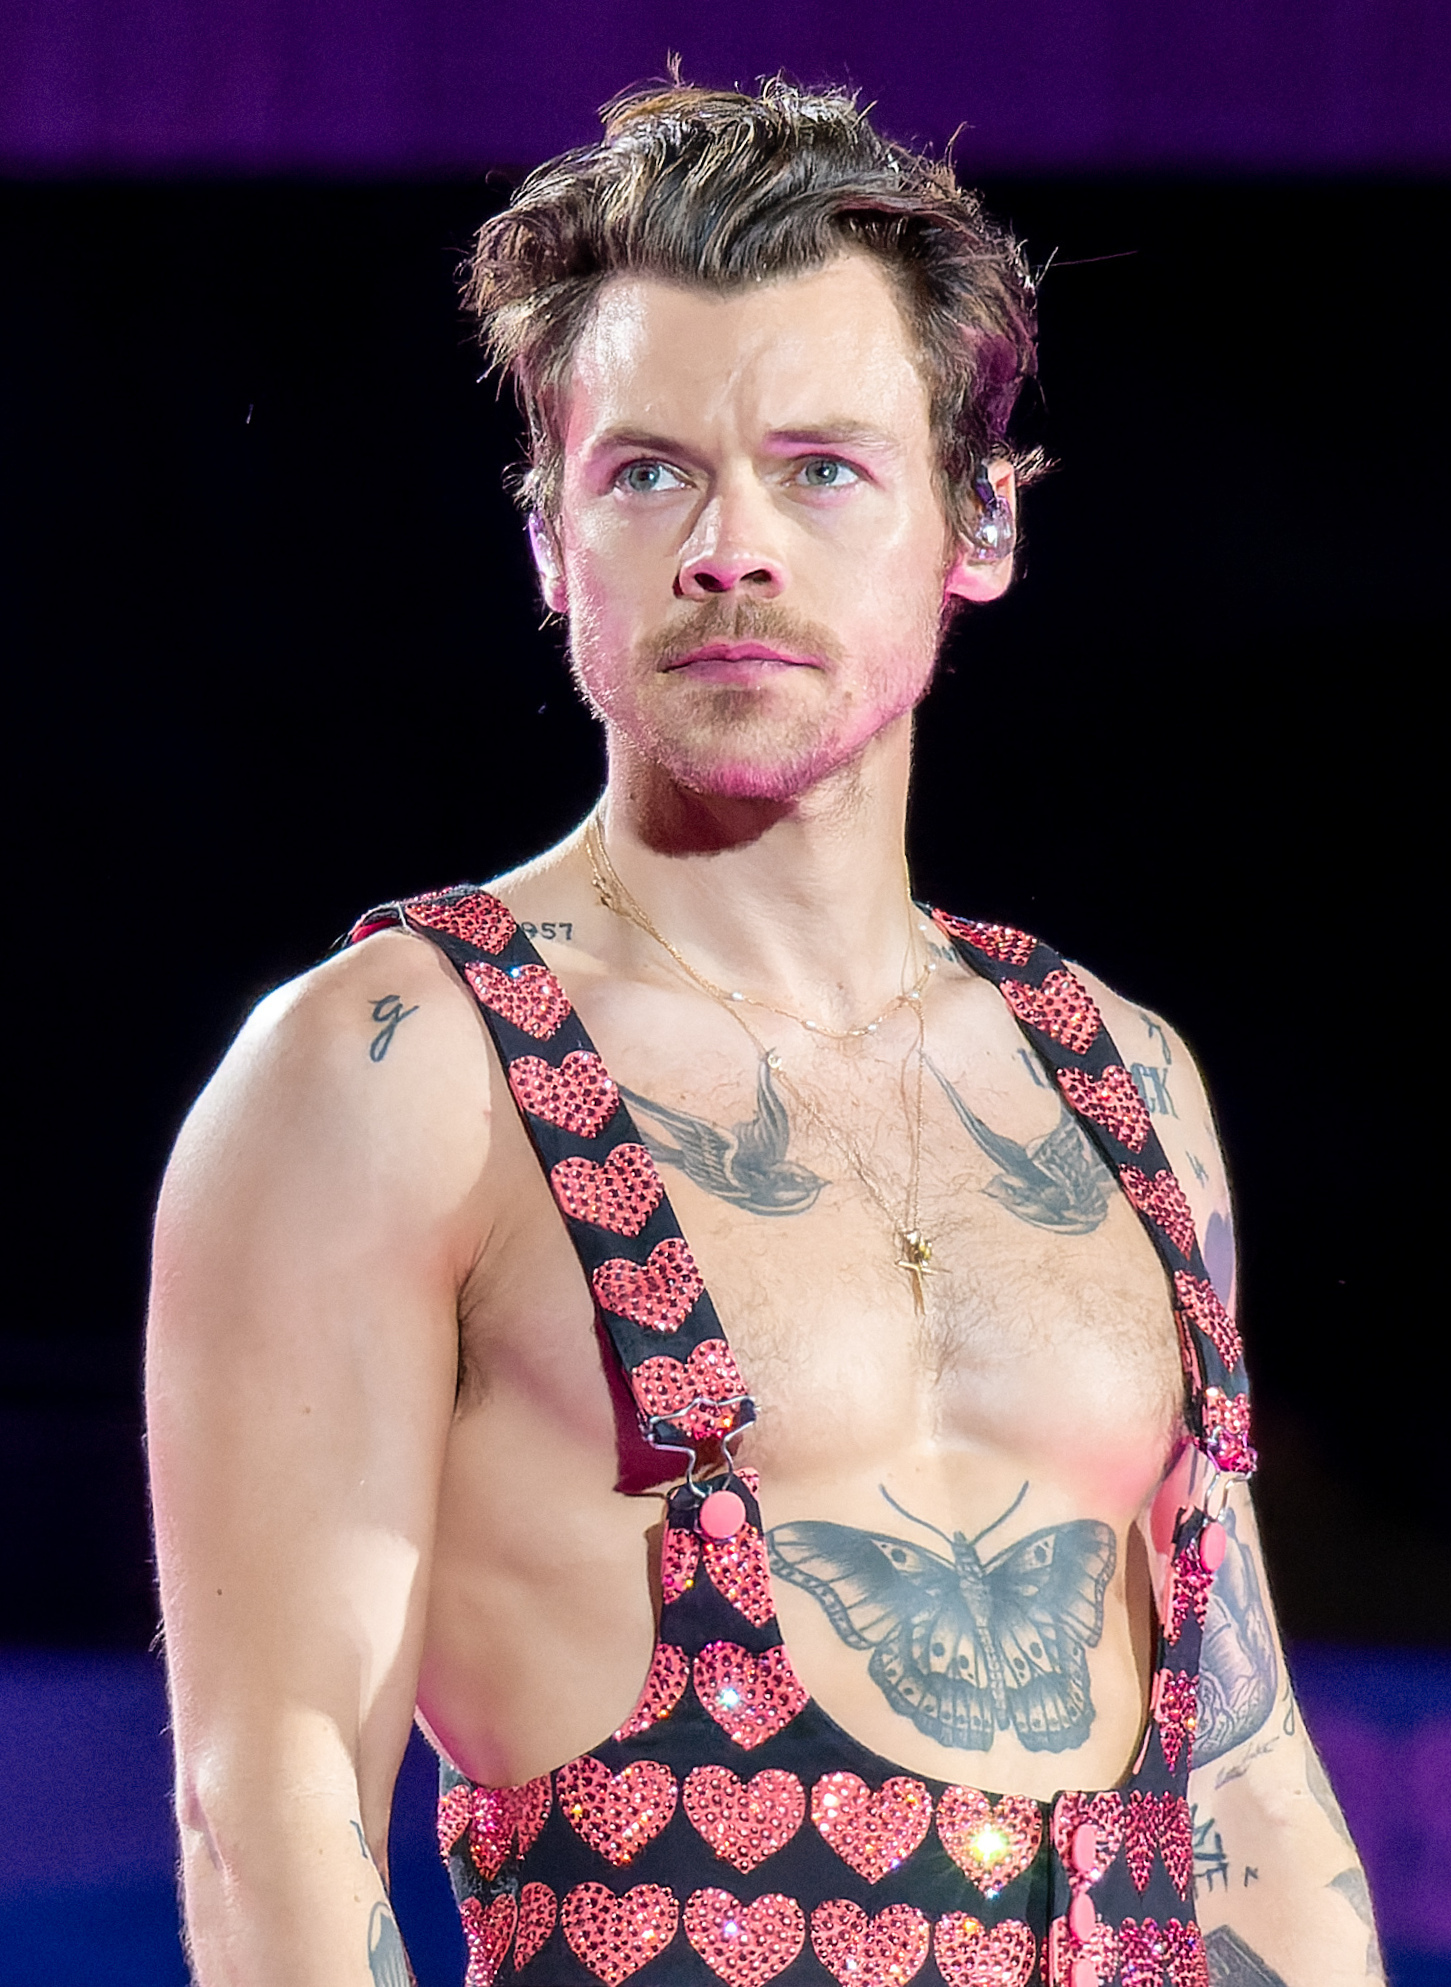
แฮร์รี สไตลส์

| name = แฮร์รี สไตลส์
| image = HarryStylesWembley170623 (65 of 93) (52982678051) (cropped 2).jpg
| caption = สไตลส์ขณะกำลังแสดงที่สนามกีฬาเวมบลีย์ ค.ศ. 2023
| birth_name = แฮร์รี เอ็ดเวิร์ด สไตลส์
| birth_place = เรดดิตช์ ประเทศอังกฤษ
| years_active = 2010–ปัจจุบัน
| module = Infobox musical artist
| embed = yes
| instruments = เสียงร้อง
| genre = hlist|ป็อป|ซอฟต์ร็อก|ป็อปร็อก|นิวเวฟ|ซินท์ป็อป|บริตป็อป
| origin = โบสถ์โฮล์มส์ ประเทศอังกฤษ
| current_member_of = วันไดเรกชัน
| signature = Harry Styles signature.svg
| signature_size = 100px
| signature_alt = Autographed signature of Harry Styles in ink
แฮร์รี เอ็ดเวิร์ด สไตลส์ (; เกิด 1 กุมภาพันธ์ ค.ศ. 1994) เป็นนักร้องและนักแต่งเพลงชาวอังกฤษ อาชีพนักดนตรีของเขาเริ่มต้นในปี ค.ศ. 2010 ในฐานะผู้เข้าประกวดเดี่ยวในรายการการแข่งขันดนตรีของอังกฤษ"ดิเอ็กซ์แฟกเตอร์ (สหราชอาณาจักร)|ดิเอ็กซ์แฟกเตอร์" หลังจากที่เขาถูกคัดออกจากรายการ สไตลส์ได้เข้าร่วมวงบอยแบนด์ วันไดเรกชัน กลายเป็นหนึ่งในวงบอยแบนด์ที่ทำรายได้มากที่สุดตลอดกาล ก่อนที่จะหยุดพักอย่างไม่มีกำหนดในปี ค.ศ. 2016
สไตลส์เปิดตัวแฮร์รี สไตลส์ (อัลบั้ม)|อัลบั้มเดี่ยวในชื่อตัวเองผ่านโคลัมเบียเรเคิดส์ในปี ค.ศ. 2017 เปิดตัวที่อันดับหนึ่งในสหราชอาณาจักรและสหรัฐอเมริกา และเป็นหนึ่งในสิบอัลบั้มที่ขายดีที่สุดของโลกแห่งปี ในขณะที่ซิงเกิลนำ "Sign of the Times" ขึ้นอันดับหนึ่งในชาร์ตซิงเกิลแห่งสหราชอาณาจักร อัลบั้มที่สองของสไตลส์ในชื่อ "ไฟน์ไลน์" (2019) เปิดตัวบนชาร์ตบิลบอร์ด 200 ของสหรัฐฯ ด้วยยอดขายสัปดาห์แรกที่มากที่สุดโดยศิลปินชายชาวอังกฤษ และเป็นอัลบั้มล่าสุดที่รวมอยู่ใน "500 อัลบั้มที่ยิ่งใหญ่ที่สุดตลอดกาล" ของ"โรลลิงสโตน" ในปี ค.ศ. 2020 ซิงเกิลที่สี่ "Watermelon Sugar" ติดอันดับสูงสุดในสหรัฐอเมริกาบิลบอร์ดฮอต 100 อัลบั้มที่สาม "แฮร์รีส์เฮาส์" (2022) ทำลายสถิติหลายรายการและได้รับการยกย่องอย่างกว้างขวาง โดยได้รับรางวัลแกรมมี สาขาอัลบั้มแห่งปี|สาขาอัลบั้มแห่งปีในปี รางวัลแกรมมี ครั้งที่ 65|ค.ศ. 2023 ซิงเกิลนำ "As It Was" กลายเป็นเพลงอันดับหนึ่งแห่งปีทั่วโลกตามรายงานของ"บิลบอร์ด"
สไตลส์ยังได้รับรางวัลต่าง ๆ มากมาย รวมถึงบริตอะวอดส์ 6 รางวัล รางวัลแกรมมี 3 รางวัล อิวอร์โนเวลโลอะวอดส์ 1 รางวัล และอเมริกันมิวสิกอะวอดส์ 3 รางวัล บทบาทในภาพยนตร์ของเขา ได้แก่ "ดันเคิร์ก (ภาพยนตร์ พ.ศ. 2560)|ดันเคิร์ก" (2017) "โดนต์วอร์รีดาร์ลิง" และ "มายโพลิซแมน" (ทั้งสองในปี ค.ศ 2022) นอกจากดนตรีและการแสดงแล้ว สไตลส์ยังเป็นที่รู้จักในภาพลักษณ์แฟชั่นสีสันสดใสของเขา เขาเป็นชายคนแรกที่ปรากฏตัวเดี่ยวบนหน้าปกนิตยสาร"โว้ก (นิตยสาร)|โว้ก"
== ผลงงานเพลง ==
* "แฮร์รี สไตลส์ (อัลบั้ม)|แฮร์รี สไตลส์" (2017)
* "ไฟน์ไลน์" (2019)
* "แฮร์รีส์เฮาส์" (2022)
== ผลงานการแสดง ==
=== ภาพยนตร์ ===
| class="wikitable plainrowheaders sortable" style="margin-right: 0;"
|-
! ปี
! เรื่อง
! บทบาท
! class="unsortable" | หมายเหตุ
|-
| 2017
| "ดันเคิร์ก (ภาพยนตร์ พ.ศ. 2560)|ดันเคิร์ก" ("Dunkirk")
| อเล็กซ์
|
|-
| 2021
| "ฮีโร่พลังเทพเจ้า" ("Eternals")
| อีรอส / สตาร์ฟ็อกซ์
|
|-
| rowspan="2" | 2022
| "โดนต์วอร์รีดาร์ลิง" ("Don't Worry Darling")
| แจ็ก แชมเบอร์ส
|
|-
| "มายโพลิซแมน" ("My Policeman")
| ทอม เบอร์เกส
|
|
=== สารคดี ===
=== โทรทัศน์ ===
| class="wikitable"
|+
|-
! ปี
! เรื่อง
! รับบท
! หมายเหตุ
|-
| 2012
|"ไอคาร์ลี่" ("iCarly")
| ตัวเขาเอง
| ตอน: "ไอโกวันไดเรกชัน"
|-
| 2012–2019
|"แซเทอร์เดย์ไนต์ไลฟ์" ("Saturday Night Live")
| พิธีกร / ศิลปินรับเชิญ
| 5 ตอน (รวม 3 ตอนร่วมกับวันไดเรกชัน)
|-
| 2017
|"แฮร์รี สไตลส์แอตเดอะบีบีซี" ("Harry Styles at the BBC")
| ตัวเขาเอง
| รายการโทรทัศน์พิเศษ
|-
|2017, 2019
|"เดอะเลตไนต์โชว์วิตเจมส์ คอร์เดน" ("The Late Late Show with James Corden")
| แขกรับเชิญ
| 2 ตอน
|-
| 2018
|"แฮปปีทูเก็ตเตอร์" ("Happy Together")
|
| ผู้อำนวยการผลิต
|-
|
== คอนเสิร์ตทัวร์ ==
* แฮร์รี ไตลส์: ไลฟ์ออนทัวร์ (2017–2018)
* เลิฟออนทัวร์ (2021–2023)
== อ้างอิง ==
== แหล่งข้อมูลอื่น ==
*
*
*
*
*
หมวดหมู่:บุคคลที่เกิดในปี พ.ศ. 2537
หมวดหมู่:บุคคลที่ยังมีชีวิตอยู่
หมวดหมู่:นักร้องอังกฤษ
หมวดหมู่:บุคคลจากเทศมณฑลวุร์สเตอร์เชอร์
หมวดหมู่:ผู้ที่ได้รับรางวัลแกรมมี